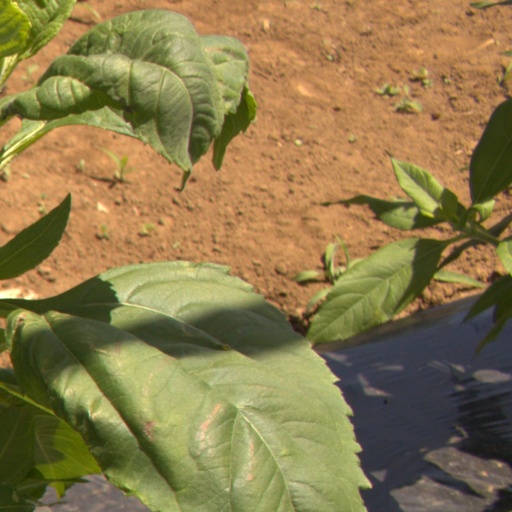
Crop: Jerusalem artichoke